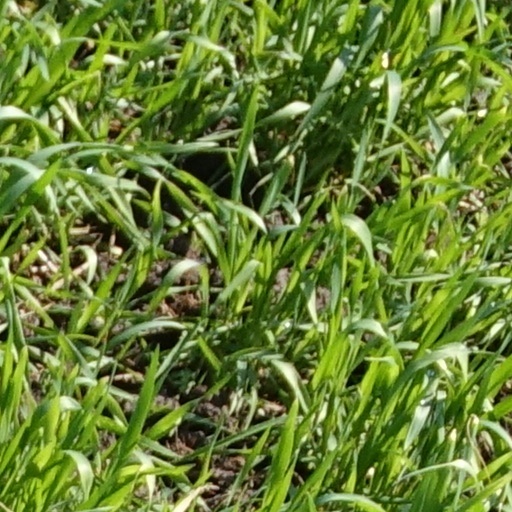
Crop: wheat